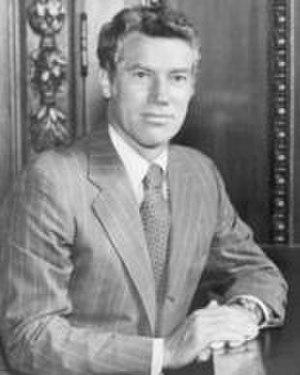
Le gouverneur du Minnesota est le chef de la branche exécutive de l'État américain du Minnesota.
Wendell Richard Anderson, né le 1ᵉʳ février 1933 à Saint Paul au Minnesota et mort le 17 juillet 2016 dans la même ville, est un homme politique et joueur américain de hockey sur glace.
Le Minnesota est attaché aux États-Unis depuis le 11 mai 1858. Cette page dresse la liste des sénateurs qui représentent l'État au Congrès fédéral.